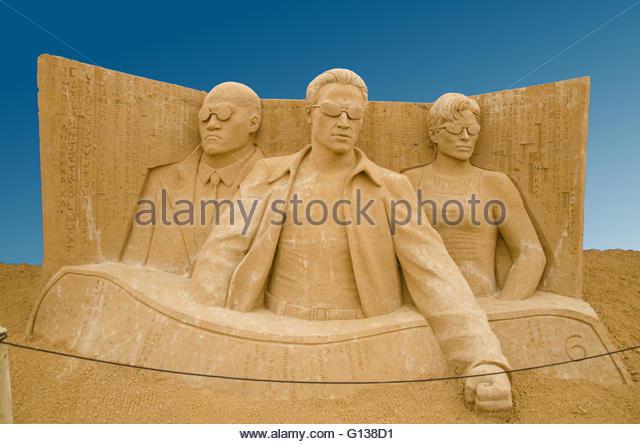
sand sculpture of the movie
Relation: Visible